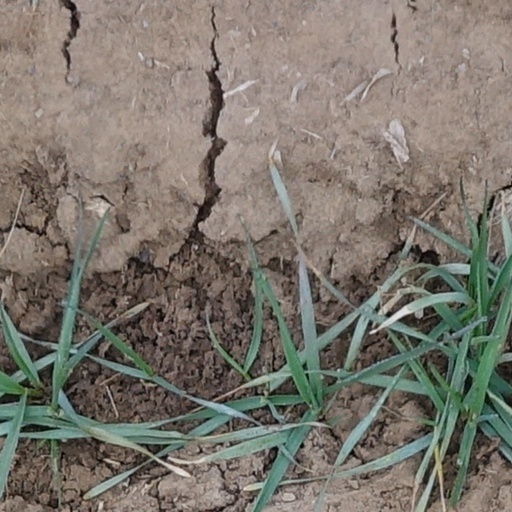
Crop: wheat